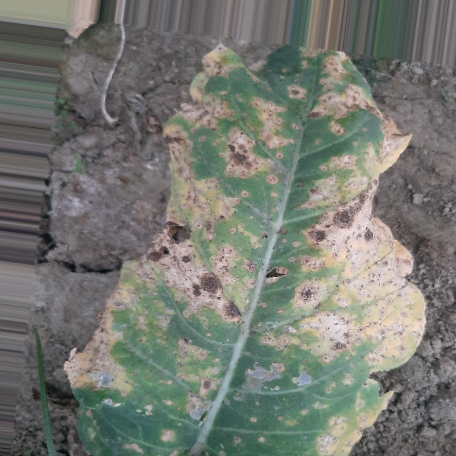
Label: Downy Mildew